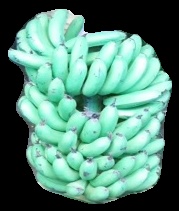
Variety: pachbale
Grade: grade1